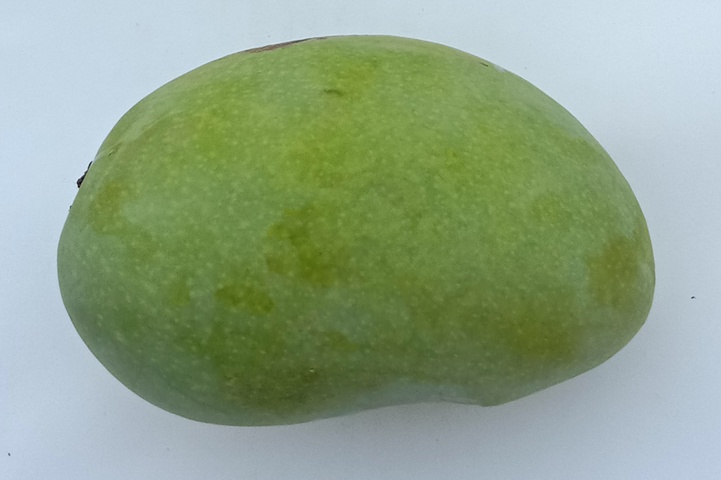
Mango variety: Chaunsa (Summer Bahisht)